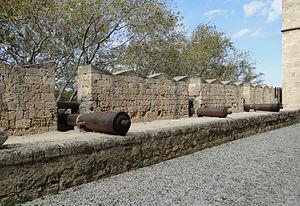
Canons dans le bastion du côté ouest du Palais des Grands Maîtres à Rhodes, Grèce